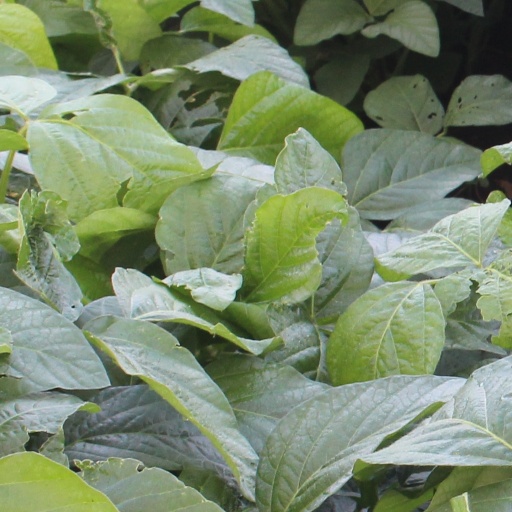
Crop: soybean